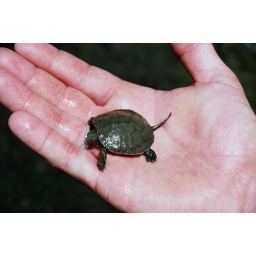
Found this turtle in a pool of water